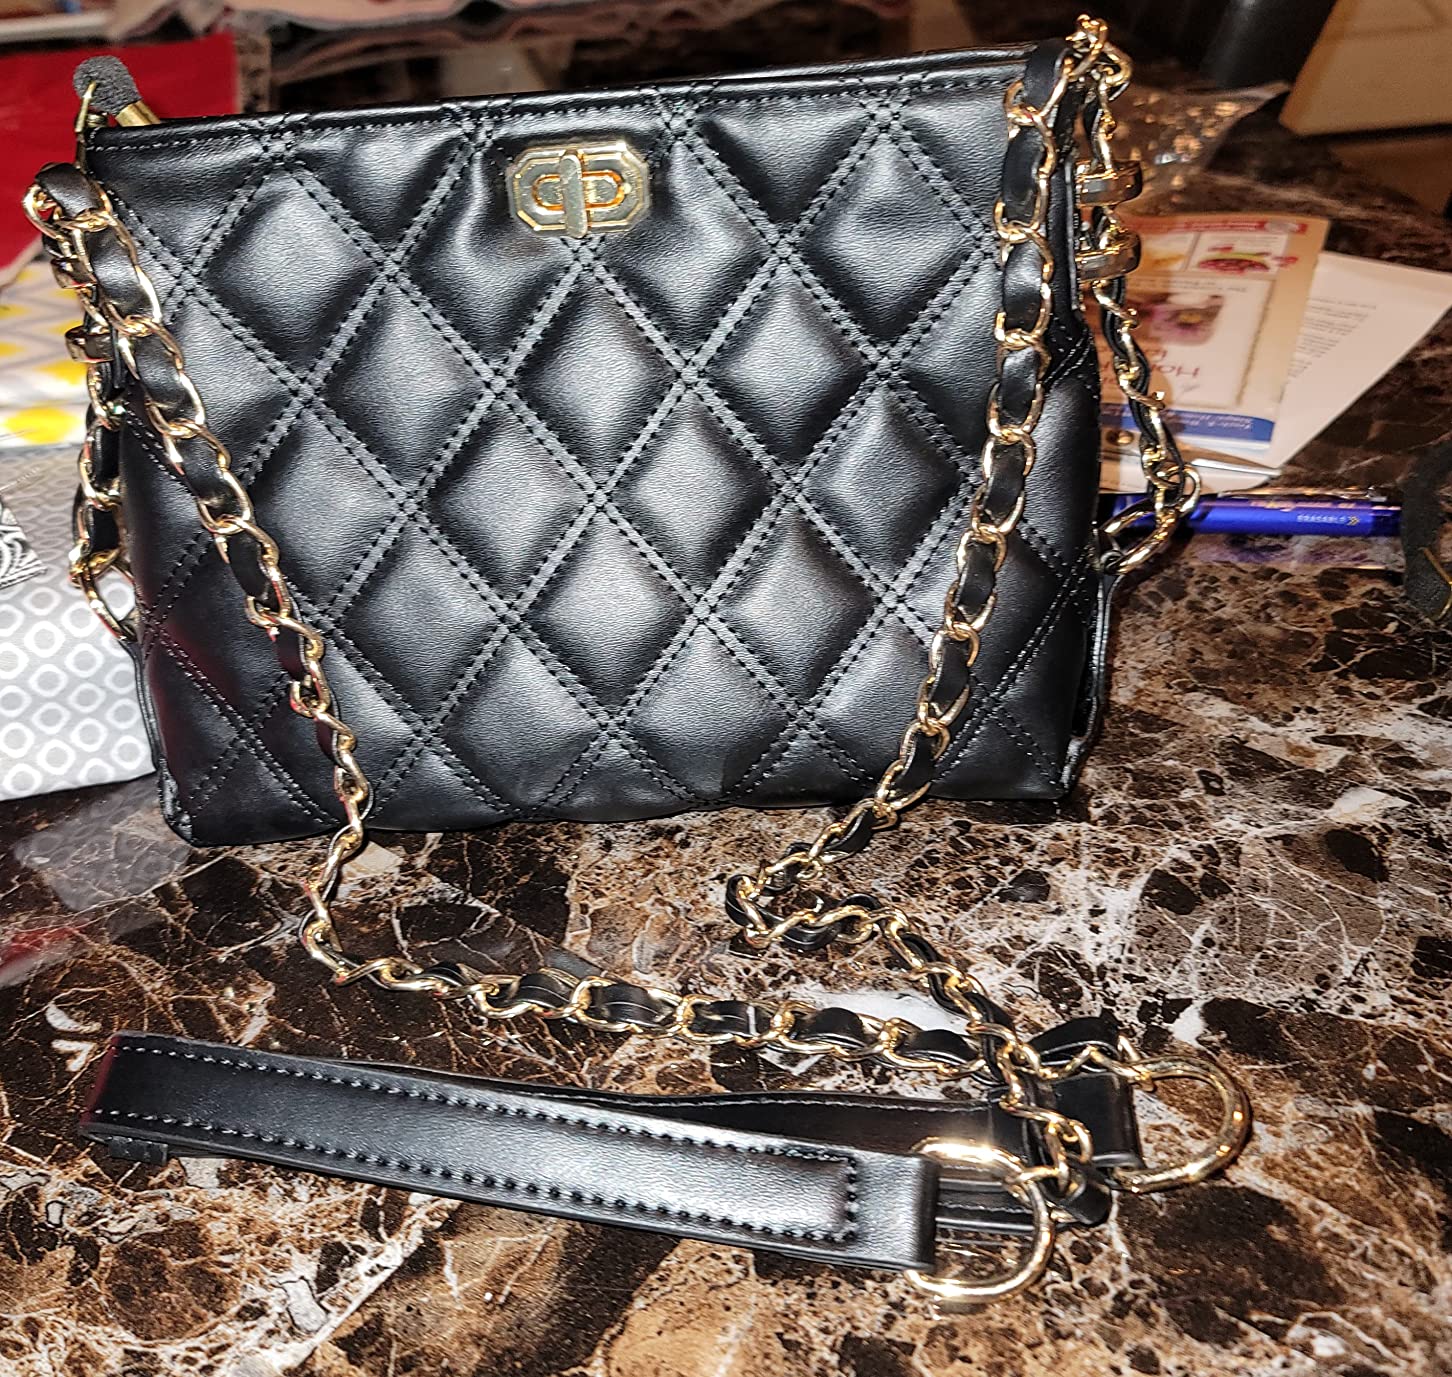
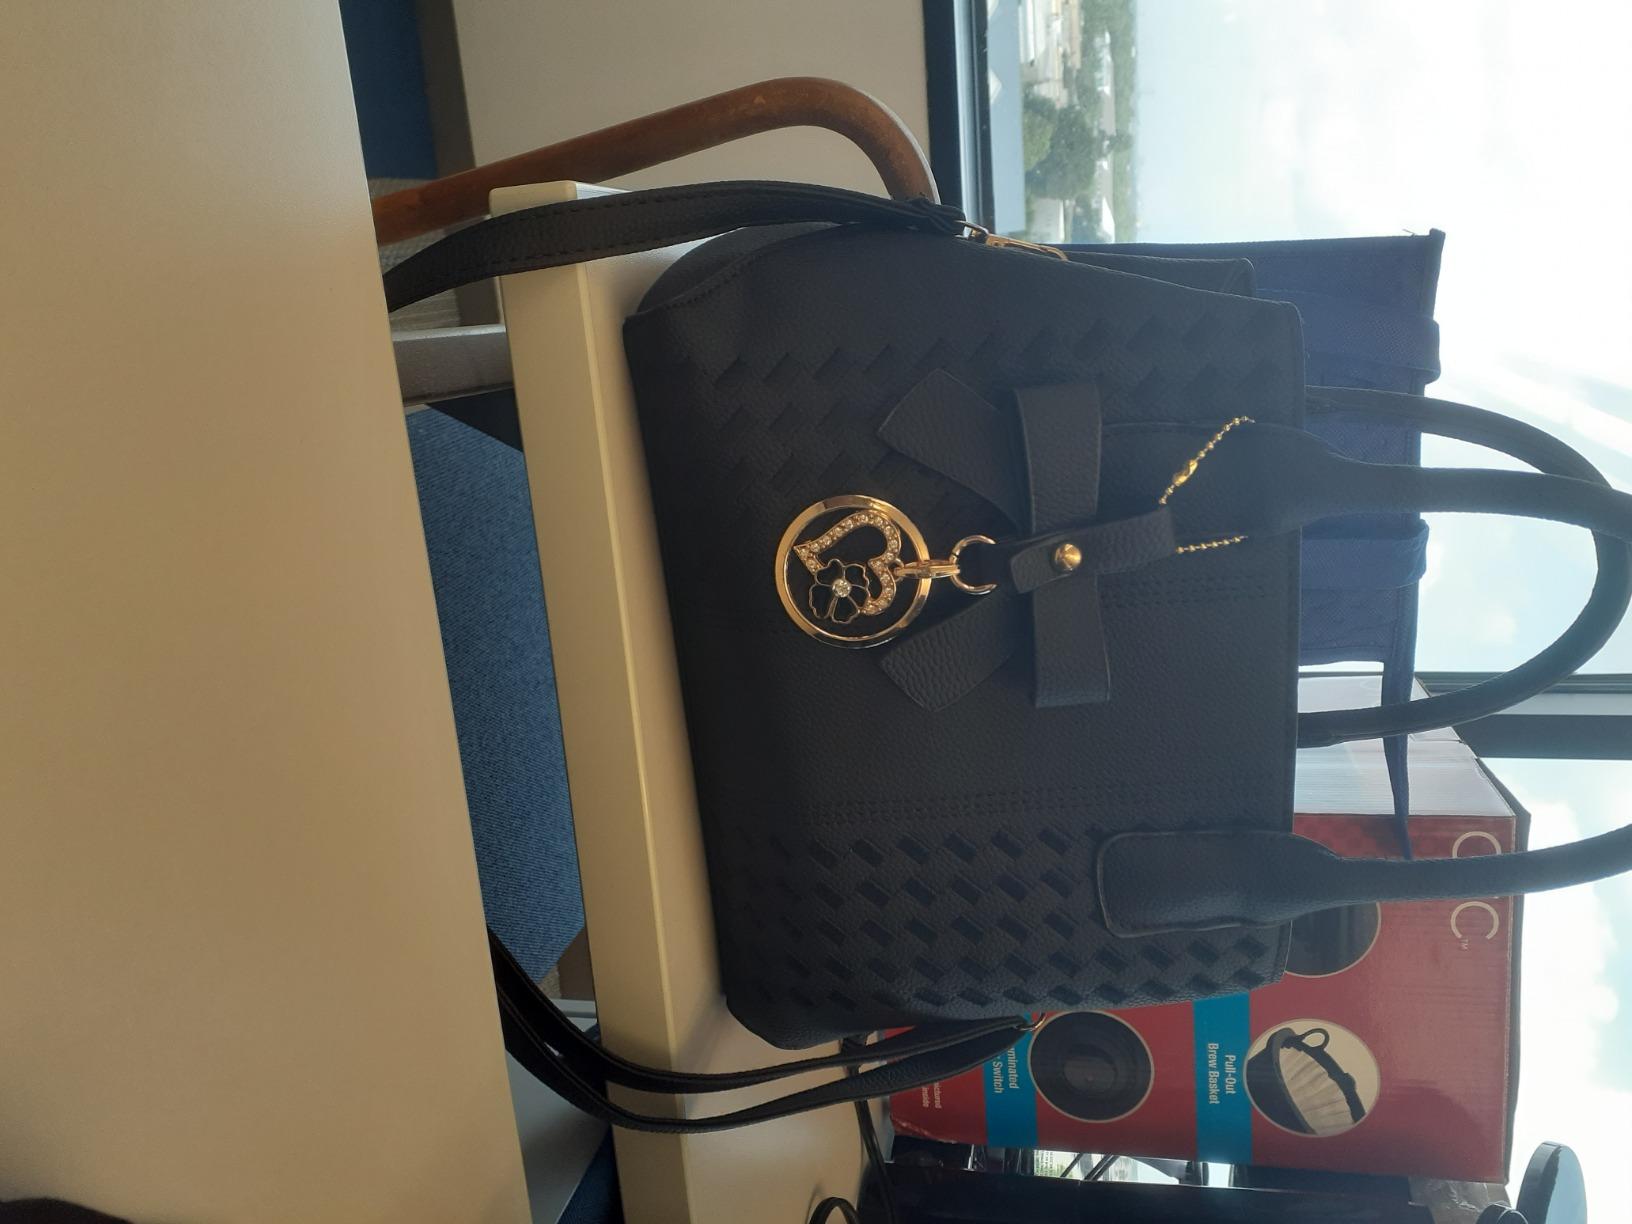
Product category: accessories_handbag
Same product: no